Jean-Jacques Pillot

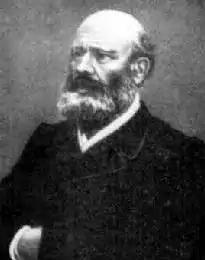
Jacques Pillot.

Jean-Jacques Pillot (9 August 1808 – 13 June 1877) was a French revolutionary and republican communist. He participated in the Revolution of 1848 and in the Paris Commune of 1871.